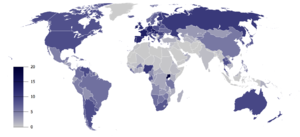
L'alcoolisme, alcoolodépendance, ou éthylisme, est l'addiction à l'éthanol contenu dans les boissons alcoolisées.
Les boissons sont des liquides qui peuvent être consommés. En plus des besoins essentiels, les boissons font partie de la culture de la société humaine.